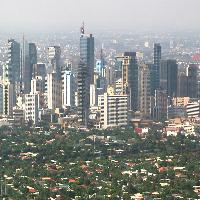
Weather: cloudy or overcast